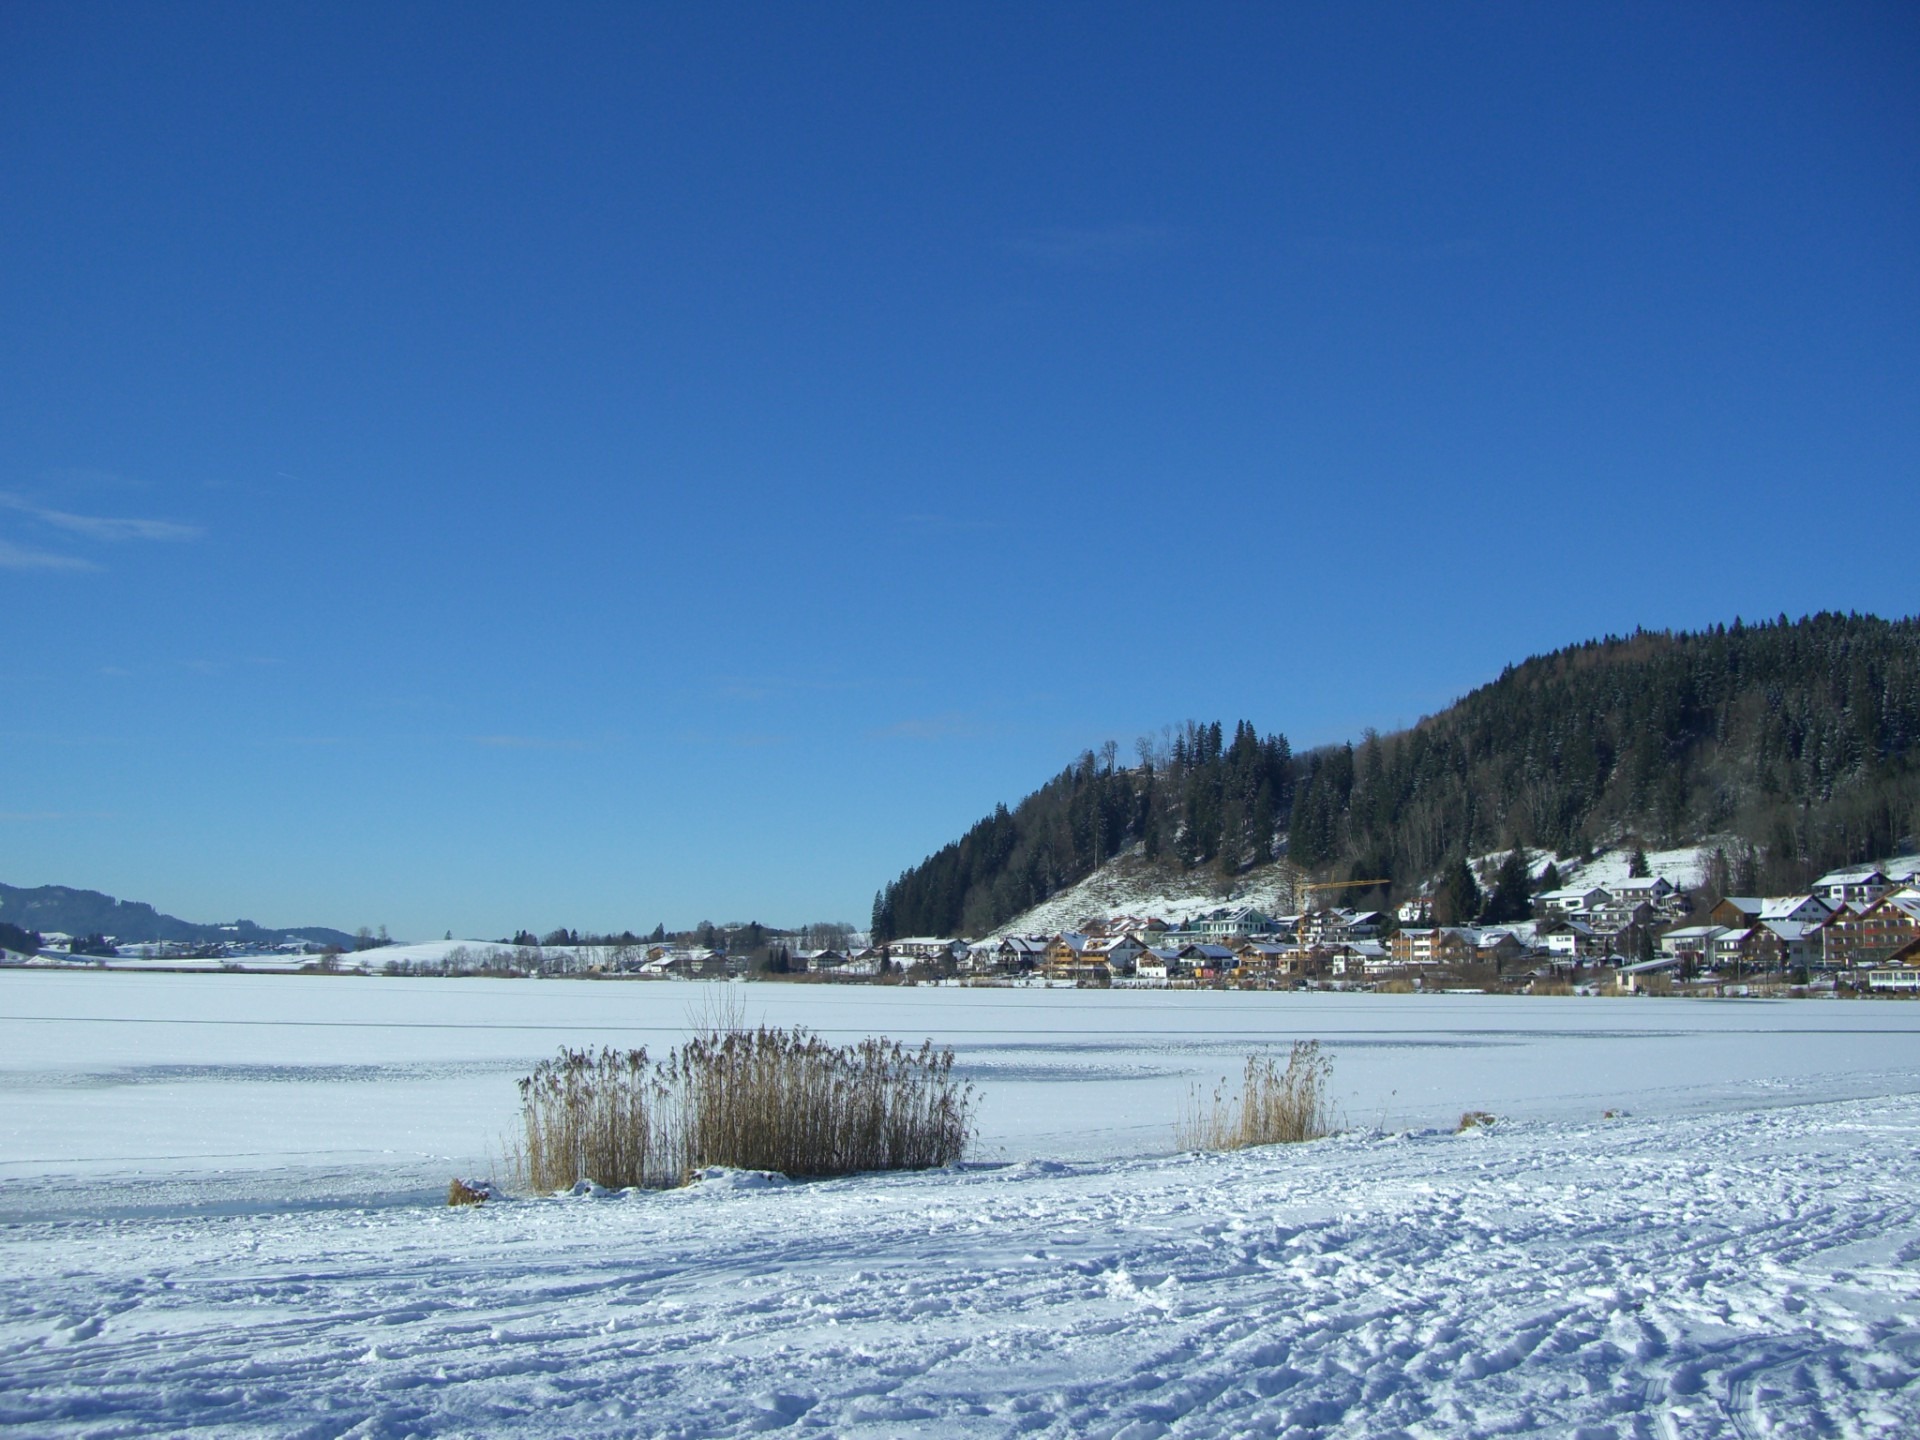
sea, mountain, snow, winter, sky, white, lake, panorama, ice, weather, blue, arctic, season, footprints, sunny, away, freezing, arctic ocean, ostallg u, hop on the lake, allgau